Paul Manners

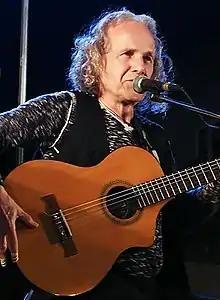
On stage in 2019

Paul Manners (born 27 September 1953) is a British singer, musician, composer and producer best known for being the vocalist of the Italian pop band I Cugini di Campagna from 1978 to 1985. He is the founder and leader of Grammar School, a rock band based in Italy since 1986 and has produced many international stars including, Tina Arena, Sylvie Vartan and Kelly Joyce.